Atmosphere (group)

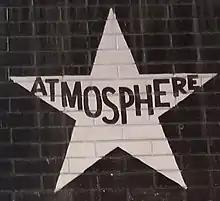
Atmosphere's star on the outside mural of Minneapolis nightclub First Avenue

Atmosphere has been honored with a star on the outside mural of the Minneapolis nightclub First Avenue, recognizing performers that have played sold-out shows or have otherwise demonstrated a major contribution to the culture at the iconic venue. Receiving a star "might be the most prestigious public honor an artist can receive in Minneapolis," according to journalist Steve Marsh.